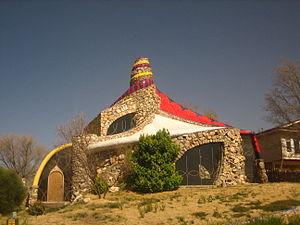
Ransom Canyon est une ville située à l'est du comté de Lubbock, au Texas, aux États-Unis.